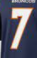
Number: 7